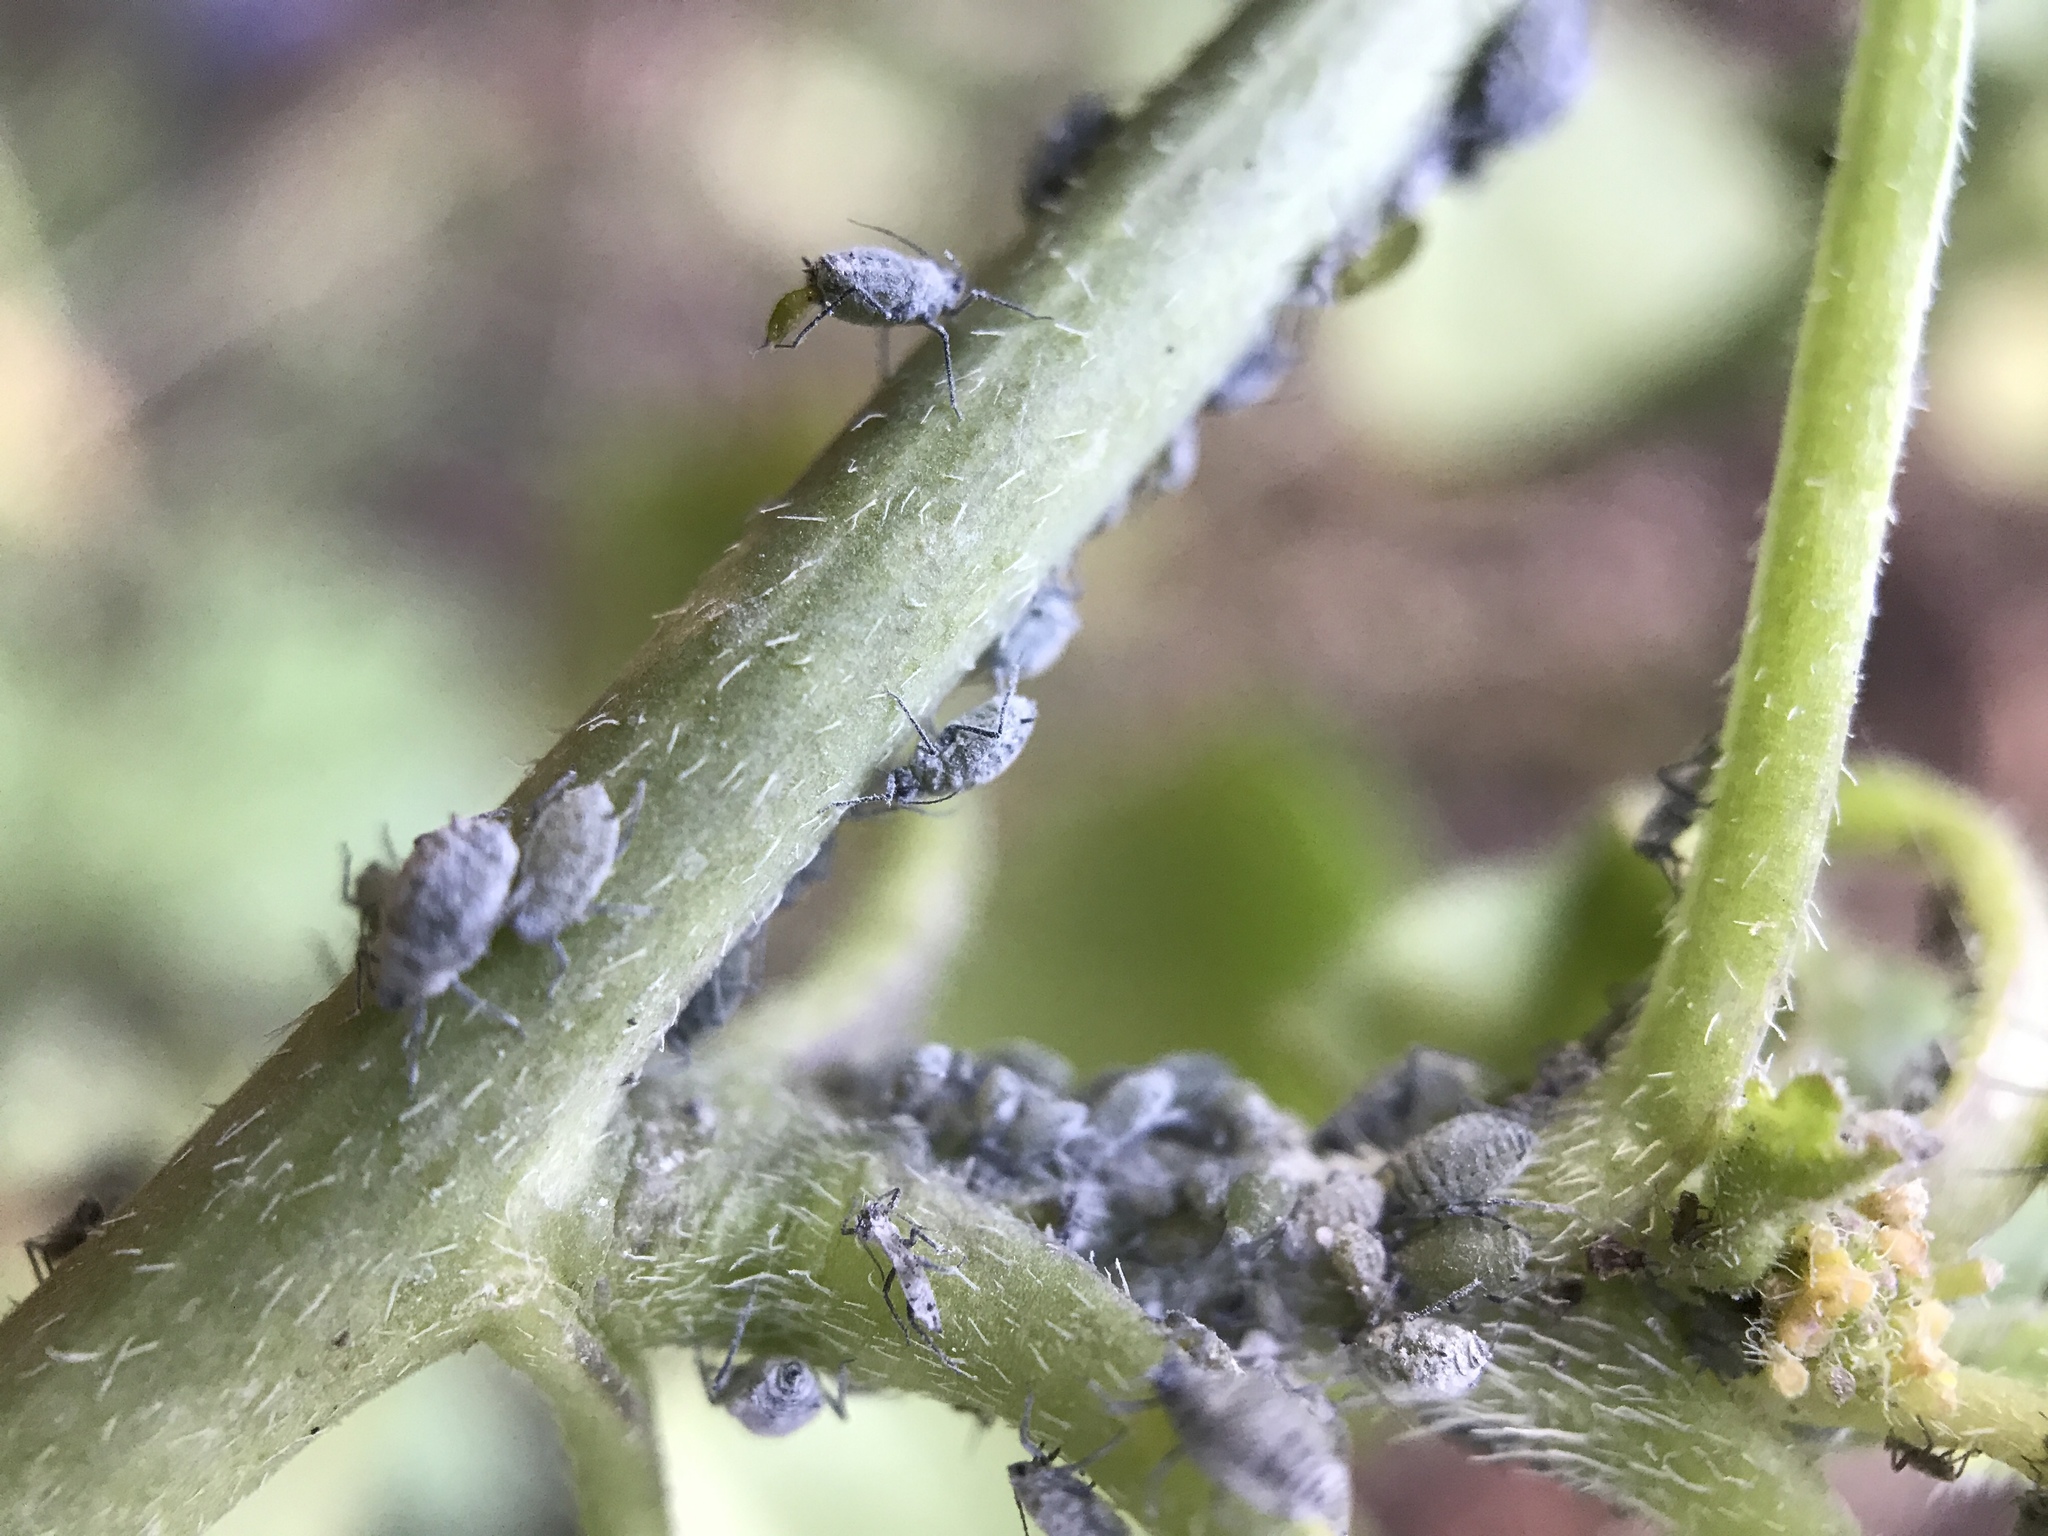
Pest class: cabbage_aphid